Roman Catholic Diocese of La Crosse

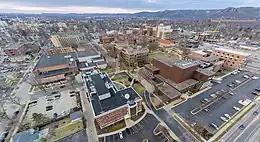
Viterbo University, La Crosse, Wisconsin (2023)

Among the institutions in the Diocese of La Crosse are 10 Catholic-affiliated hospitals; St. Rose of Viterbo Convent, the motherhouse of the Franciscan Sisters of Perpetual Adoration, and the Shrine of Our Lady of Guadalupe in La Crosse. The first mass was held at the Shrine in 2008. In addition, the diocese sponsors Casa Hogar, an orphanage in Peru.